Bramerton Street

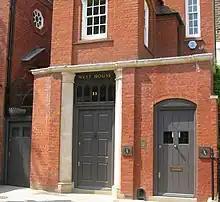
West House, 35 Bramerton Street

Bramerton Street is a street in Chelsea, London. It runs roughly north to south from King's Road to Glebe Place. It was known as Caledonian Terrace until 1912.